Kawai Gyokudō

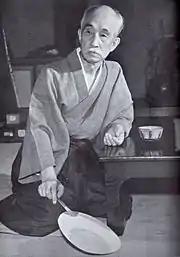
Gyokudō in 1953

was the pseudonym of a Japanese painter in the nihonga school, active from Meiji through Shōwa period Japan. His real name was Kawai Yoshisaburō.